Rann (film)

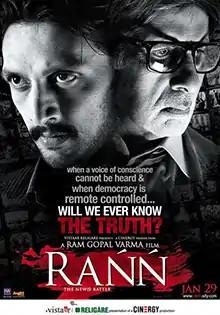
Theatrical release poster

Rann is a 2010 Indian Hindi-language political thriller film written and directed by Ram Gopal Varma. The film stars Amitabh Bachchan, Sudeep, Riteish Deshmukh, Paresh Rawal, and Gul Panag. The film was premiered at the Toronto International Film Festival. The film explores the reality of sensational nature of news and mass media and political nexus.